Lau Fau Shan

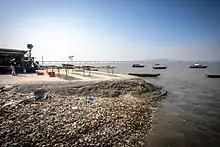
Drying seafood in Lau Fau Shan, facing Deep Bay. The Shenzhen Bay Bridge is visible in the background.

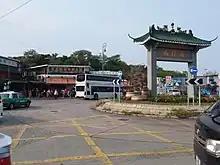
Lau Fau Shan Roundabout.

Lau Fau Shan is an area of Yuen Long District, in the New Territories of Hong Kong. It is at the shore of Deep Bay, near Tin Shui Wai and facing Shekou in Shenzhen, China.